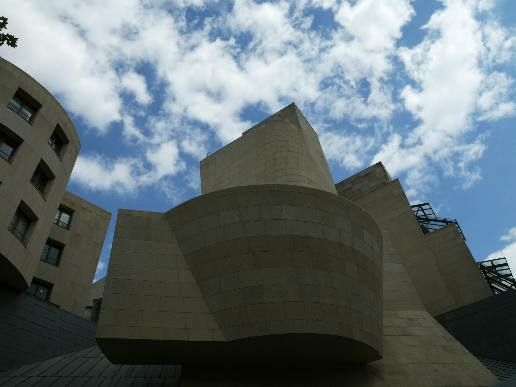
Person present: No